Giuseppe Caronia

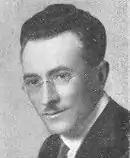
Giuseppe Caronia

Giuseppe Caronia (15 May 1884 – 15 January 1977) was an Italian politician.